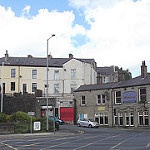
Scene: Outdoor